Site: brandenburg
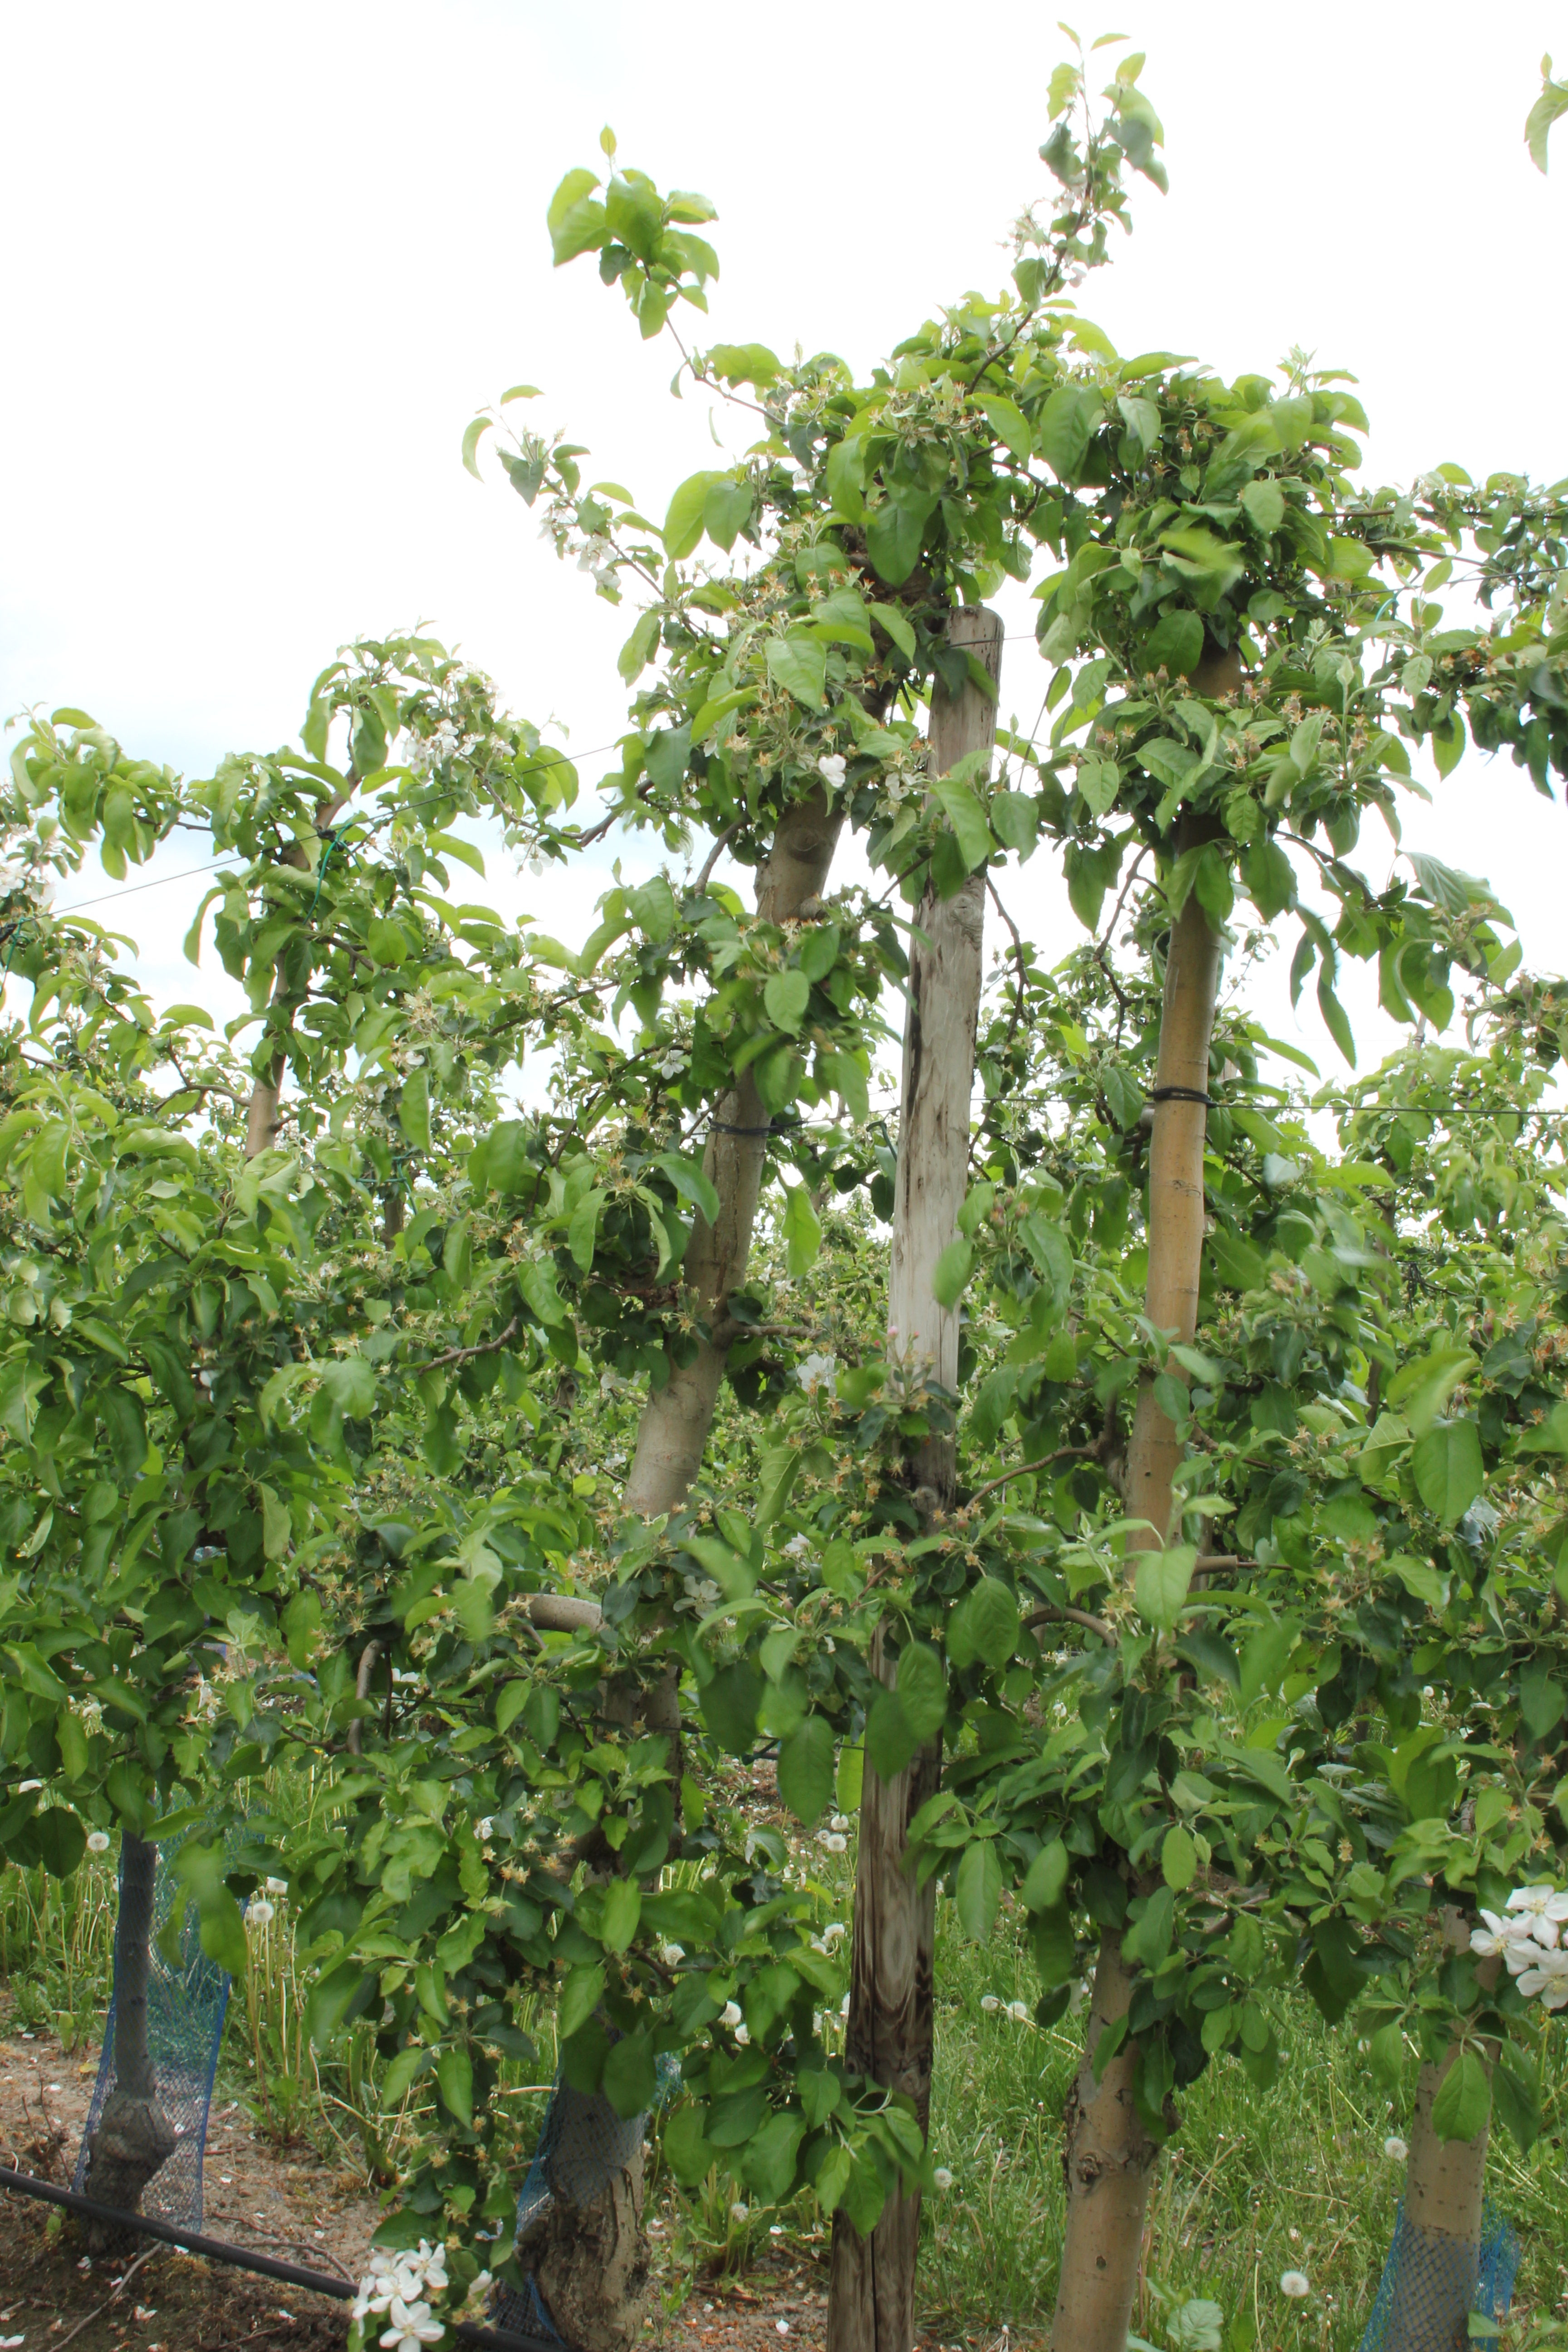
Growth stage (BBCH 67): Flowering